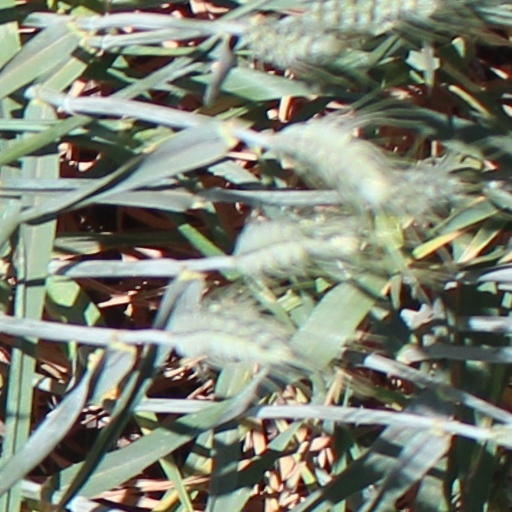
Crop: wheat